Srinivasa Perumal Temple, Tirukulandhai

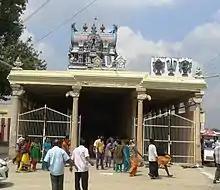

Sri Srinivasa Perumal Temple or Sri Mayakoothar Permual Temple is one of the Nava Tirupatis, nine Hindu temples dedicated to Vishnu located Perungulam along Tiruchendur-Tirunelveli route, Tamil Nadu, India in the southern bank of Thamiraparani river. It is located 5 km from Alvar Thirunagari. All these 9 temples are classified as "Divya Desams", the 108 temples of Vishnu revered by the 12 poet-saints of Sri Vaishnavism called the Alvars. The temple is referred to as "Shani sthalam", a location for the planet deity, Shani (Saturn). Constructed in the Dravidian style of architecture, the temple is glorified in the "Nalayira Divya Prabandham", the early medieval Tamil canon of the Alvar saints from the 6th–9th centuries CE. It is one of the 108 "Divya Desams" dedicated to Vishnu, who is worshipped as Mayakoothar and his consort Lakshmi as Kulandhaivalli Tayar.